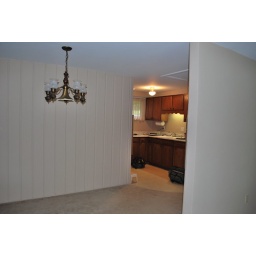
k, standing by the fireplace. Looking into dining room and my DINK of a kitchen